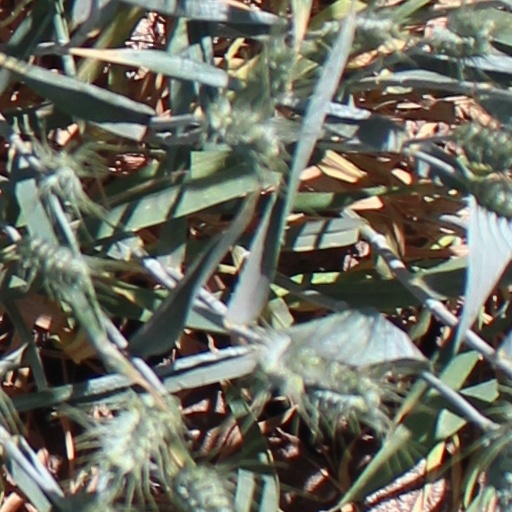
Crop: wheat